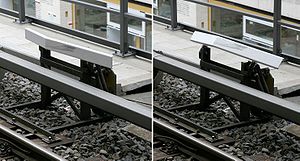
Togkontrolsystem / Overblik / Punktformet togkontrolsystem
Berlin S-Bane togstop i stop (til venstre) og forbikørsel tilladt (til højre) stilling
Et togkontrolsystem er et system til at kontrollere et togs hastighed og bringe det til standsning, inden der sker uheld eller ulykker.